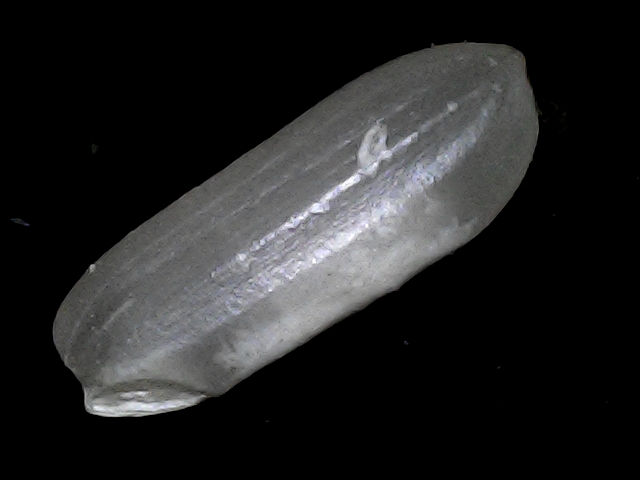
Rice variety: BRRI74